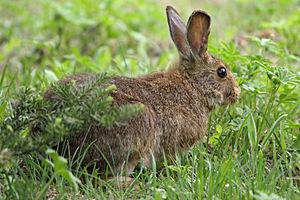
Le parc national de Crater Lake est un parc national américain, caractérisé par la présence en son sein du Crater Lake qui, avec ses 592 m de profondeur, est le lac le plus profond du pays. Couvrant une superficie de 53 km², le parc est situé dans une zone montagneuse et boisée du sud de l'Oregon, à la jonction des comtés de Klamath, Jackson et Douglas.
Le Lièvre d'Amérique, Lièvre variable ou Lièvre à raquettes est un petit mammifère de l'ordre des lagomorphes, de la famille des léporidés et du genre Lepus. Il est largement répandu aux États-Unis et au Canada. La femelle du lièvre d'Amérique s'appelle la hase et le petit le levraut.